Anhalt Suburban Line

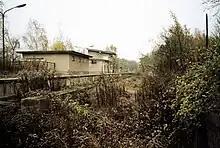
An overgrown Lichterfelde Süd station in 1987

After a strike by West Berlin employees of the East German Railways in September 1980 the Anhalt suburban line continued operating, unlike some other lines. On 8 January 1984 it was closed down after its takeover by the Berliner Verkehrsbetriebe ("Berlin Transportation Company"), because the West Berlin Senate (government) did not consider the operation of the line as economically viable. North of Priesterweg the line continued to be used for trains on the Dresden railway to Lichtenrade.